John Knight (died 1733)

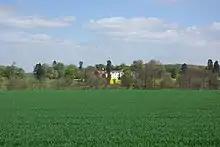
Gosfield Hall.

Knight bought Gosfield Hall in 1715 and at the 1715 British general election he was returned unopposed as an Administration candidate for St. Germans and continued voting with the Government. He was an Assistant of the Royal African Company from 1716 to 1722 and was secretary for the. Leeward Islands from 1718 to 1722. At the 1722 British general election he was returned unopposed as MP for Sudbury . At the 1727 British general election he was returned for Sudbury and was also returned St. Mawes, choosing to represent Sudbury. He then voted against the Government on the civil list arrears in 1729, for them on the Hessians in 1730, against them on the army in 1732, but for them on the Excise Bill in 1733. He also seconded the Address on 16 January 1733.